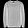
Label: Pullover